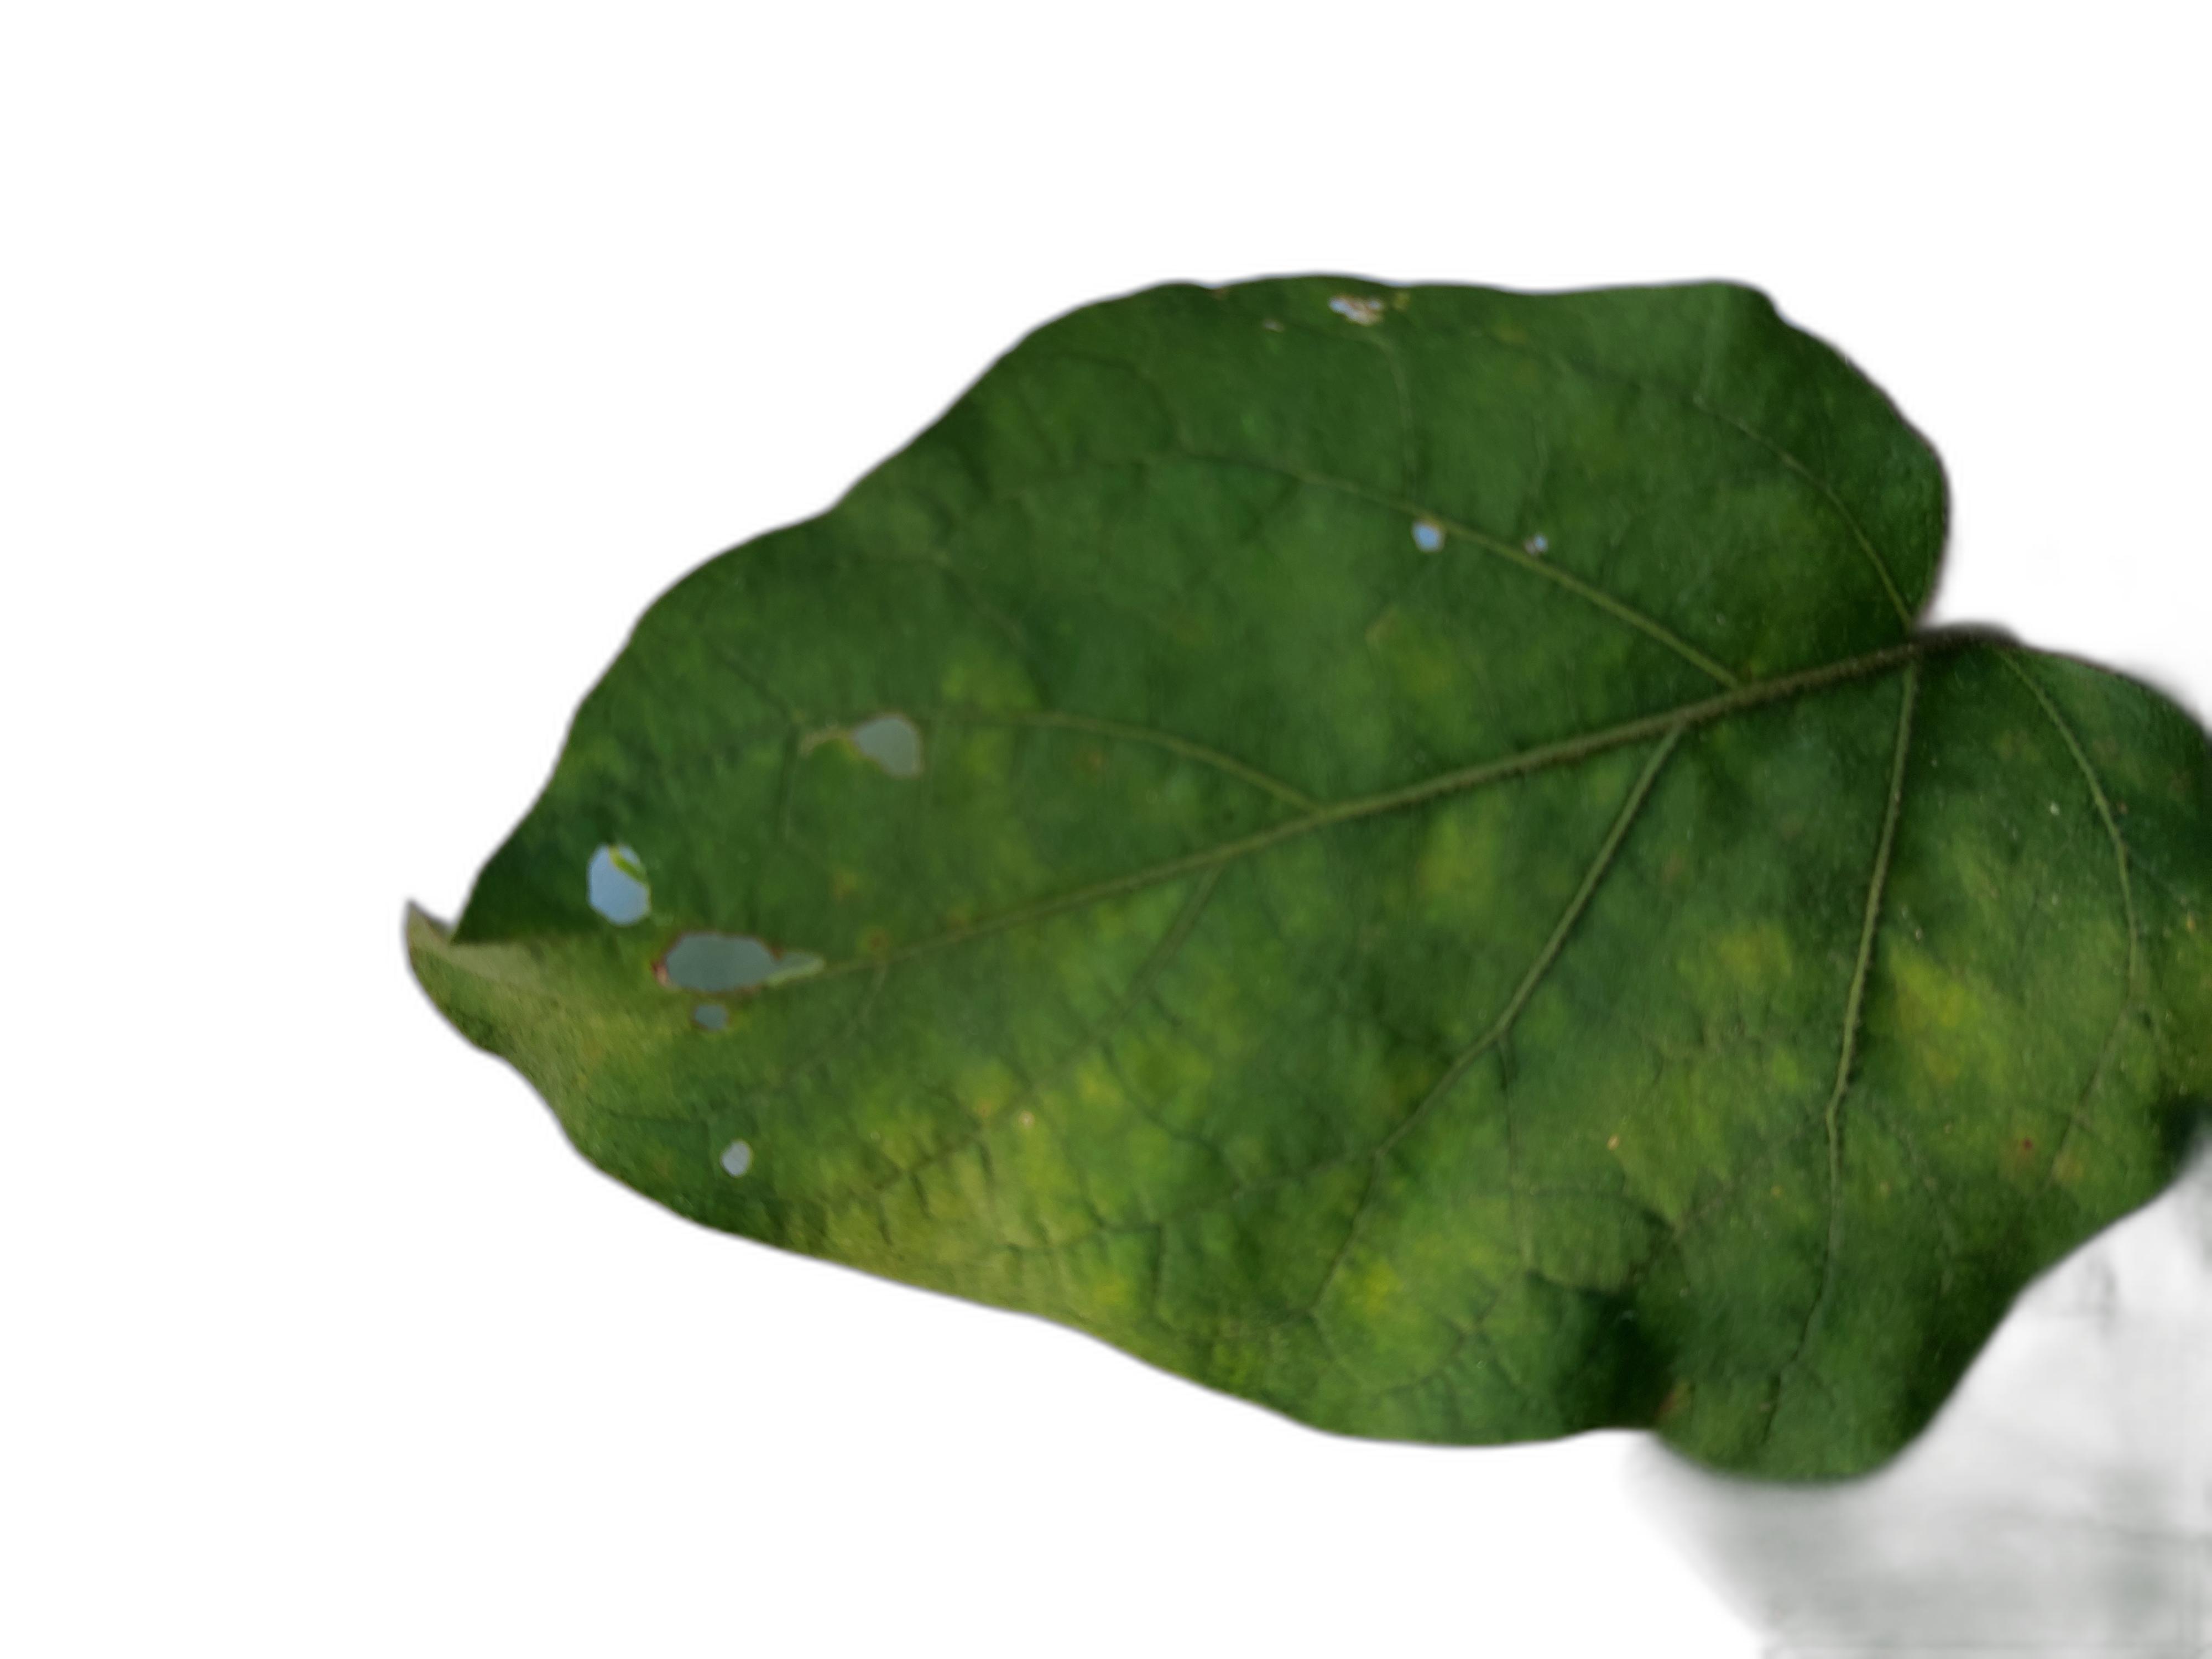
Label: Insect Pest Disease